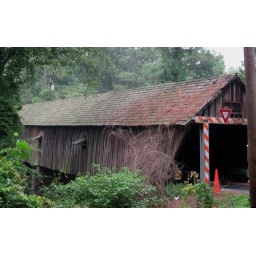
Cars can drive on the one lane road runs through this covered bridge in Concord, Georgia, near Atlanta.